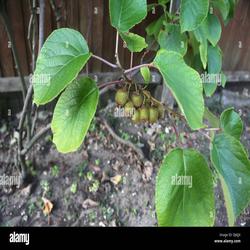
Label: Kiwi